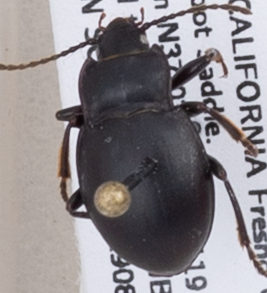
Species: Metrius contractus
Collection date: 2019-08-14
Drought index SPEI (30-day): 0.694
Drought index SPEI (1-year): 0.47
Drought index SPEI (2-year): -0.03